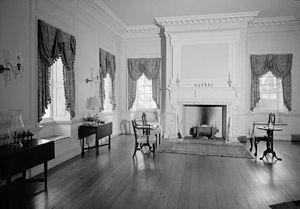
La salle de bal de la maison Brice, Annapolis, Maryland, Etats-Unis